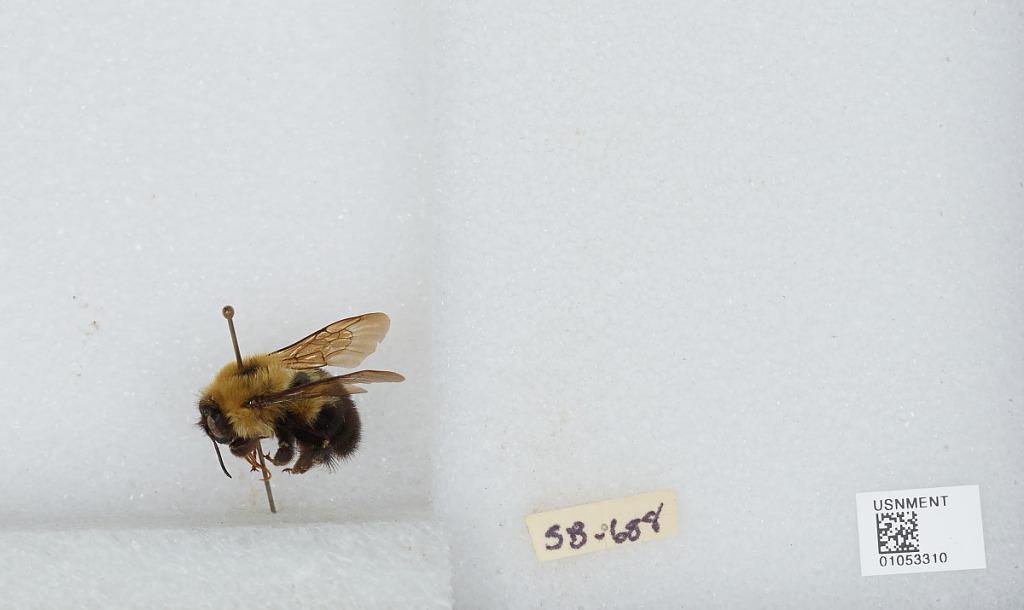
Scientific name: Bombus sp.